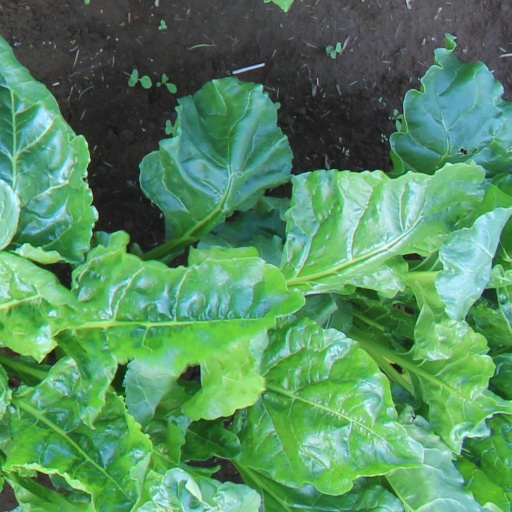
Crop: sugar beet